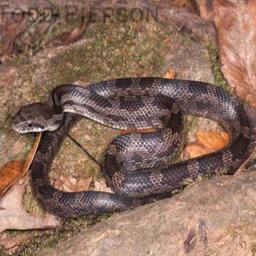
Animal: snakes